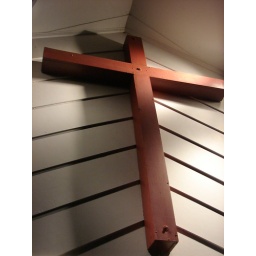
just a red cross at my church it hang right over the church front door